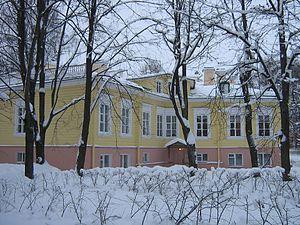
Saint-Pétersbourg. Maison de Pouchkine, à Pouchkine.
Cet article présente une liste non exhaustive de musées en Russie